Jakob Joseph Matthys

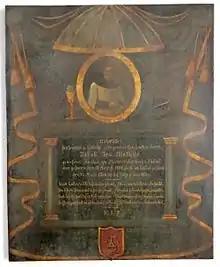
Inscription for Matthys, formerly attached to the grave cross and now in the Wolfenschiesser ossuary

As a chaplain in alpine and rural Nidwalden in the 19th century, Matthys was fundamentally conservative. In 1835 he fought against a new schoolbook in which Jesus was stylized as a role model for the pupils - he had been diligent, had listened well to the teachers, had asked inquisitive questions and had become wiser every day. This implicit relativization of the dogma of Jesus' divinity led to a dispute that shook all of Nidwalden until Matthys, together with his comrades-in-arms, achieved the withdrawal of the teaching material. As one can read from his autobiography, he possibly wanted to endear himself to the clergy with his efforts in order to finally get away from Maria-Rickenbach and obtain a proper pastorate. However, the controversy left a poisoned atmosphere: a pastor and a teacher who had been committed to the new book died a short time later, which was interpreted as the result of the "slander and backstabbing" that they had "not been able to cope with." Matthys, for his part, largely withdrew from the public eye for a long time.